Truncated tetrahexagonal tiling

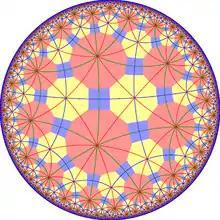
Truncated tetrahexagonal tiling with mirror lines in green, red, and blue:

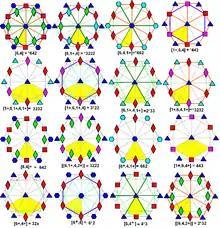
Symmetry diagrams for small index subgroups of [6,4], shown in a hexagonal translational cell within a {6,6} tiling, with a fundamental domain in yellow.

The dual of the tiling represents the fundamental domains of (*642) orbifold symmetry. From [6,4] symmetry, there are 15 small index subgroup by mirror removal and alternation operators. Mirrors can be removed if its branch orders are all even, and cuts neighboring branch orders in half. Removing two mirrors leaves a half-order gyration point where the removed mirrors met. In these images unique mirrors are colored red, green, and blue, and alternately colored triangles show the location of gyration points. The [6,4], (32×) subgroup has narrow lines representing glide reflections. The subgroup index-8 group, [1,6,1,4,1] (3232) is the commutator subgroup of [6,4].